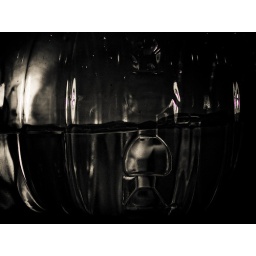
an ocean in a bottle